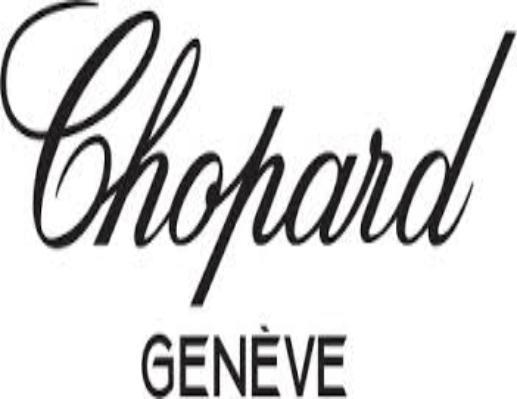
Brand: Chopard
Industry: Clothes